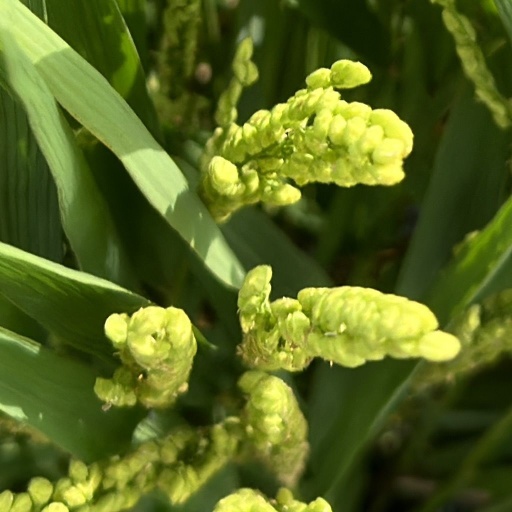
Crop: rice